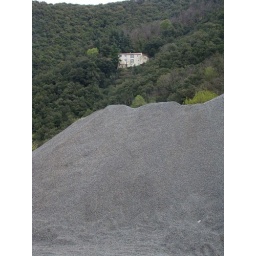
big house in the mountain